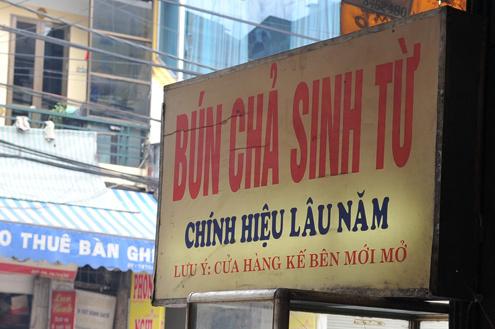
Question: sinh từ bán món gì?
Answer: sinh từ bán món bún chả